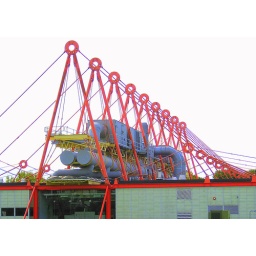
I think an office building is in there.